Shauna Anderson

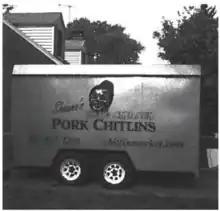
Original Chitlin Market Location

Shauna Anderson worked as an Economic Statistician with the Internal Revenue Service for 15 years. In 1995 opened her restaurant, "The Chitlin Market" in Prince George’s County, Maryland. The following year, she launched a website. .